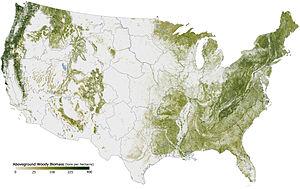
Cet article présente la surface occupée par la forêt dans tous les pays du monde, et dans certaines unités géographiques comprises dans ces pays.